Pierre Lapointe

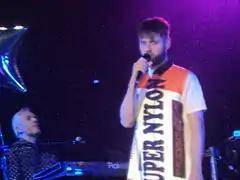
Pierre Lapointe at the FrancoFolies de Montréal (18 June 2014)

Pierre Lapointe (born 23 May 1981) is a Canadian singer-songwriter. His work largely follows the tradition of French chanson, though he is influenced by modern pop music. Defining himself as a "popular singer", he has built an egocentric persona of a dandy onstage, but says he does this mostly to deflect attention from himself. His records have found critical and commercial success in Canada. His regular tours in France ensured him growing popularity as well as critical recognition.